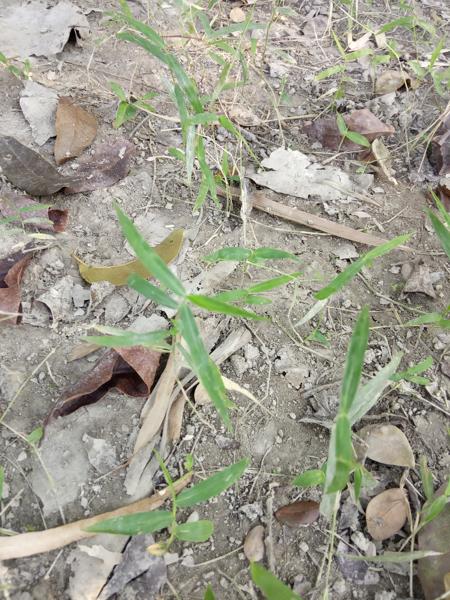
Weed species: Panicum repens